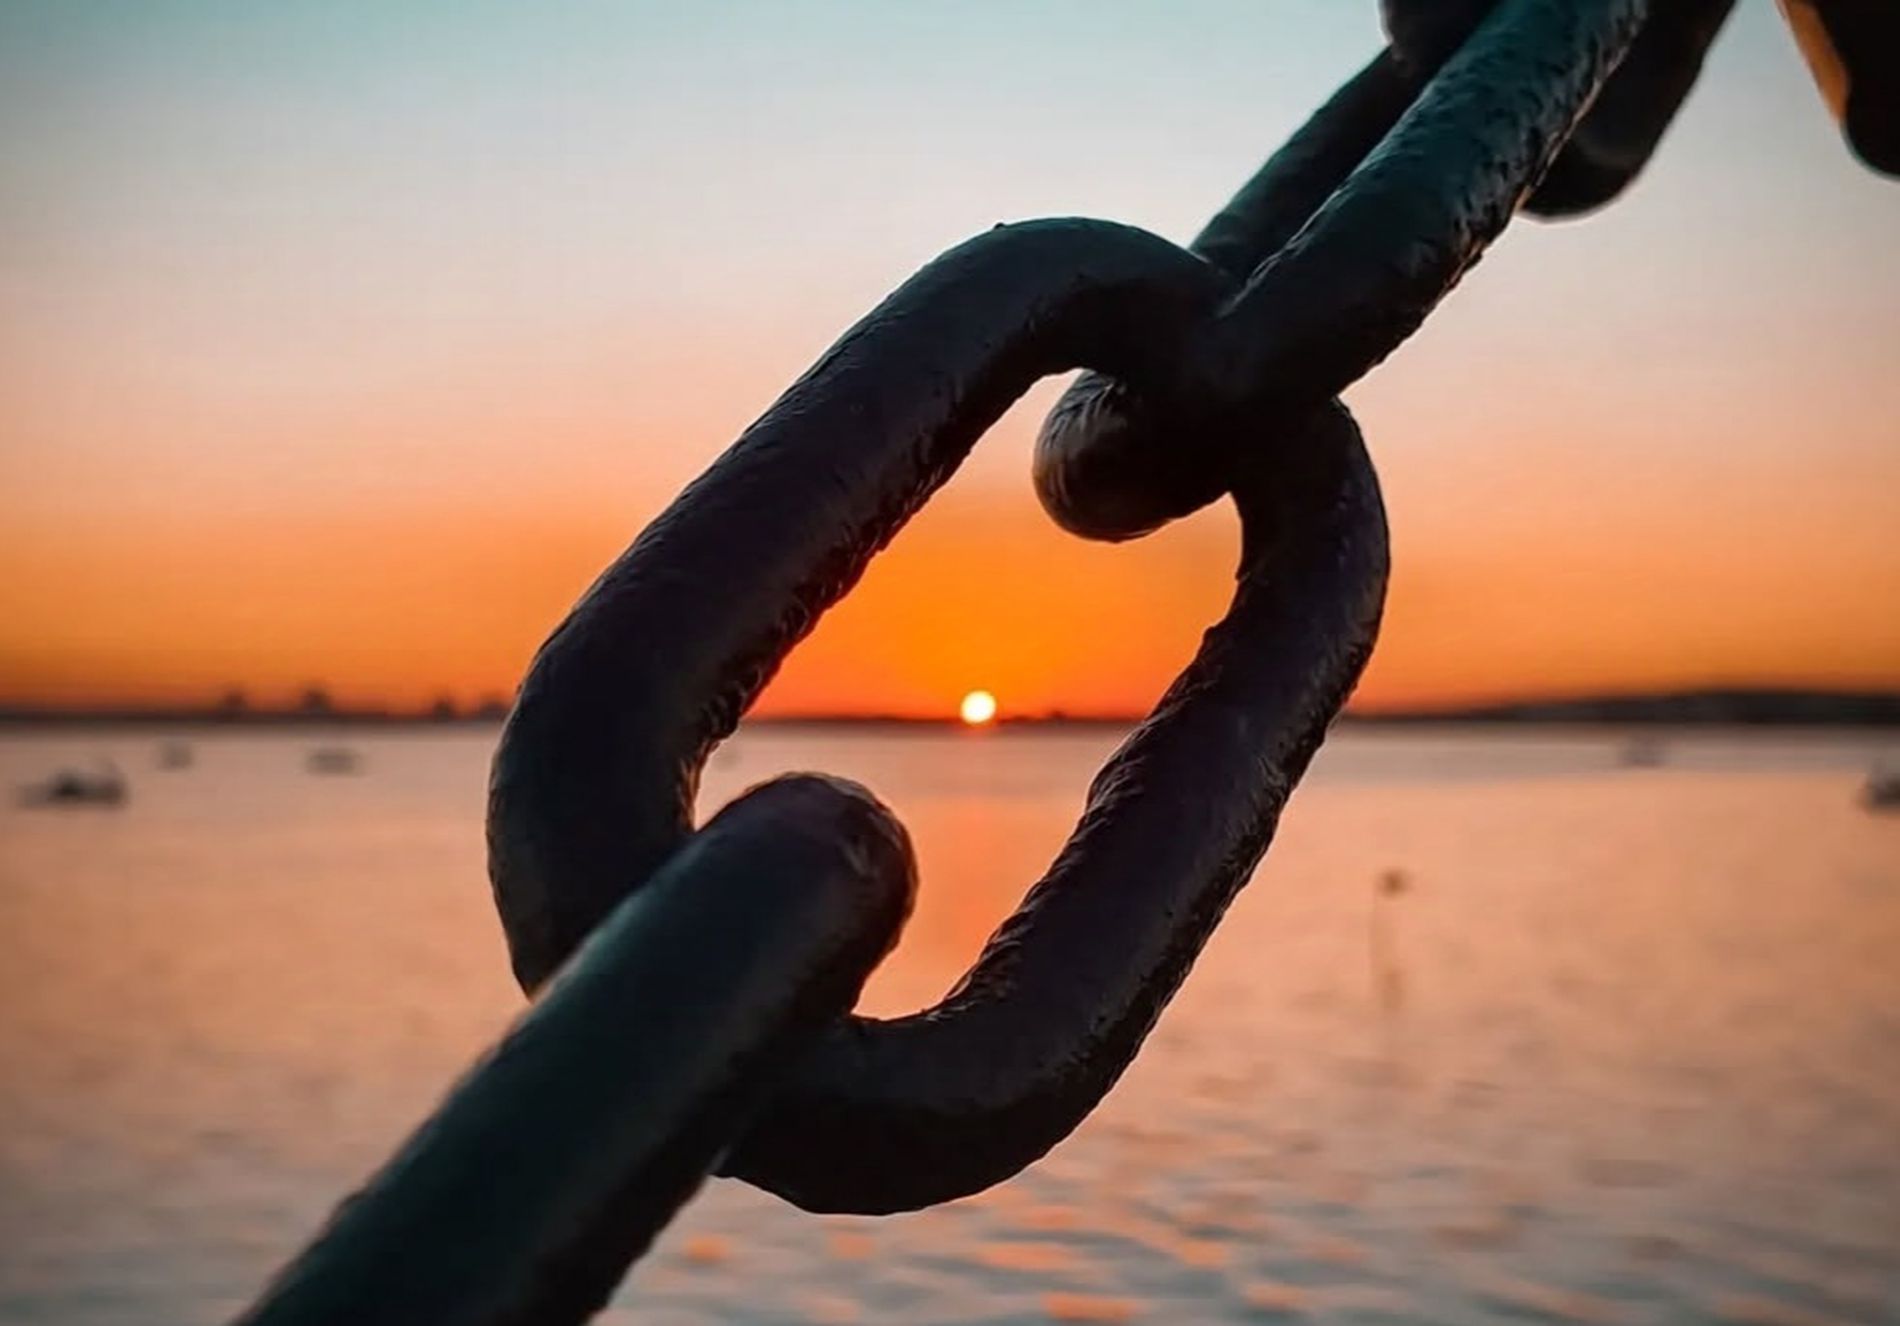
Chained Sunset
The photo shows a big, rusty metal chain in the middle of the photo. It looks strong and old. Behind the chain, the background is a sunset over a river.
The shot is taken at a close-up level, focusing on the rusty chain. The sun is low, casting a warm orange and gold glow across the sky and water. The water is smooth and calm. The sky transitions from orange near the river to blue higher up.
Labels: Person, Corrosion, Rust, Nature, Chain, River, Sun